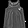
Label: Dress